Old Gaupne Church

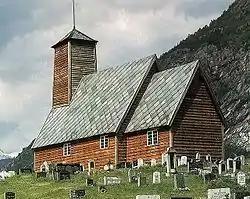
View of the church

Old Gaupne Church is a historic parish church of the Church of Norway in Luster Municipality in Vestland county, Norway. It is located in the village of Gaupne. It was the main church for the Luster parish (which is part of the Sogn prosti (deanery) in the Diocese of Bjørgvin) until it was replaced in 1907. The brown, wooden church was built in a long church design about 1650 using plans drawn up by an unknown architect. The church seats about 130 people.